Shasta Dam

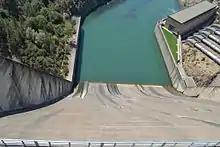
A view down from Shasta Dam

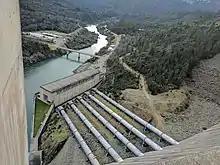
The five penstocks, seen from above

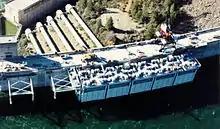
The TCD (Temperature Control Device) on the back of the dam, installed in the early 1990s

In the 1990s, with skyrocketing water shortages in the Central Valley and some of California's largest agricultural coalitions including the Westlands Water District calling for a more dependable water supply, the Bureau of Reclamation suggested the expansion of Shasta Dam. The expansion is considered feasible because the dam's foundations were originally built to carry the weight of an structure, but resources shortages at the onset of World War II prevented completing it to that final design height.